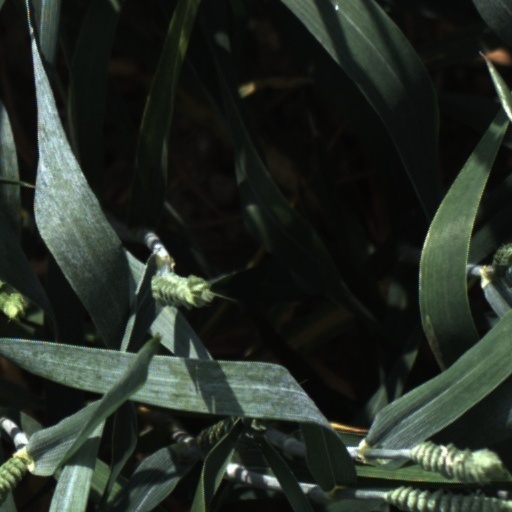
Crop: wheat